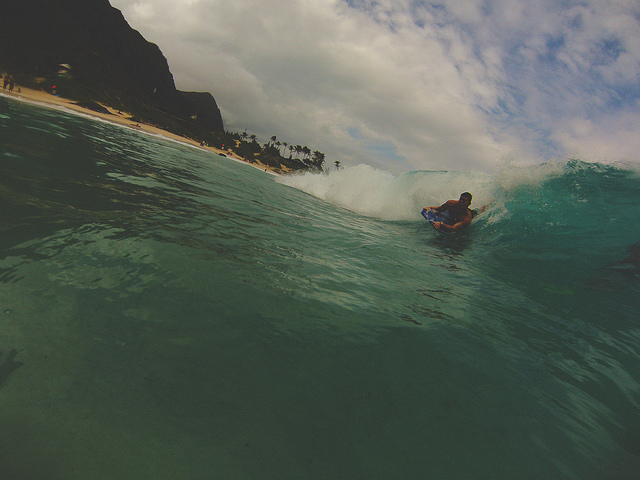
user: Given an image and a question. Answer the question in a short answer. Question: What is it called when a wave is shaped like that? Short Answer:
assistant: crest